Joseph Smith Papyri

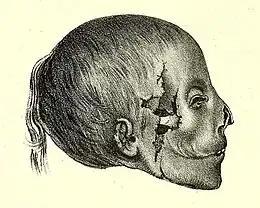
Only known depiction of any of the eleven mummies in the Michael Chandler collection. From the book "Crania Aegyptica" by Dr. Samuel Morton published in 1844. The skull currently resides in the University of Pennsylvania cranial collection.

Between April 1833 and June 1835, Michael Chandler toured the eastern United States, displaying and selling seven of the mummies as he went along. In April 1833, he displayed them first at the masonic hall and then the arcade in Philadelphia. His display attracted large crowds wherever he went. The first complete mummy ever displayed to the public in the United States arrived just ten years earlier in 1823, and had set off a mania in the United States for mummies and Egypt. Chandler's exhibit of eleven mummies was the largest ever up to that point in the United States. While Chandler was in Philadelphia, a doctor named W. E. Horner gathered six other doctors and gave Chandler an unsolicited endorsement of his collection: